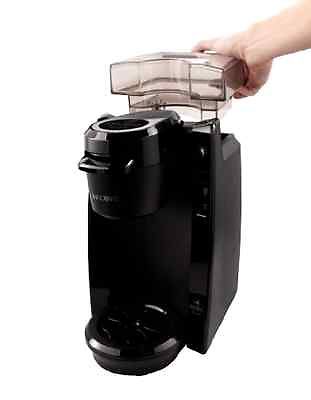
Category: coffee maker